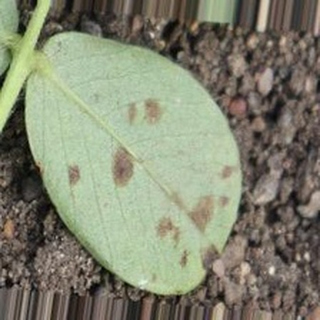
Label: groundnut_rust